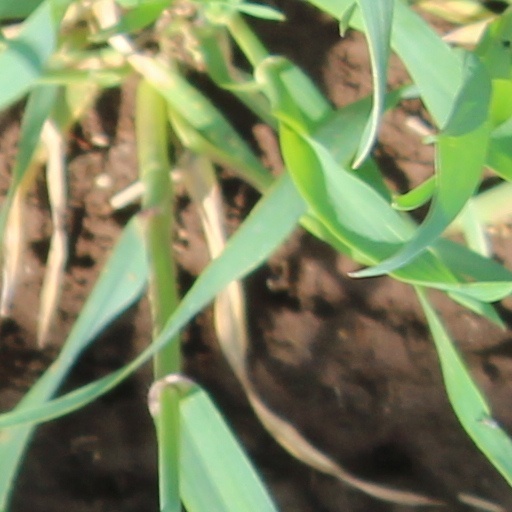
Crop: wheat